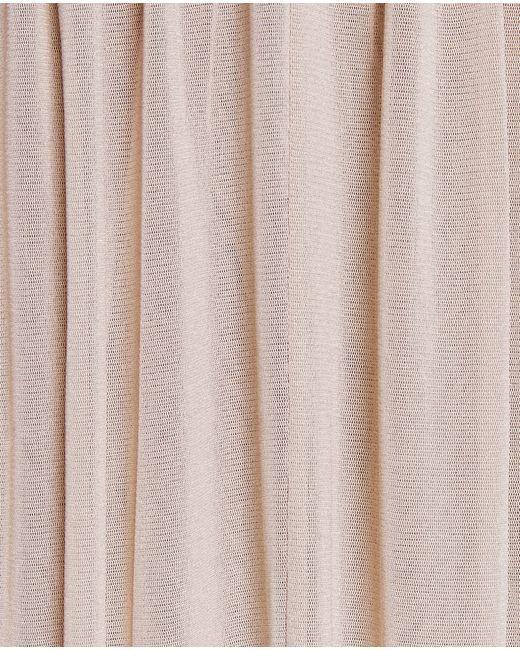
Hellrosa stylischer Rock für Frauen